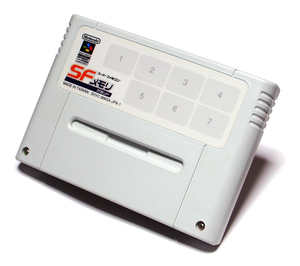
Super Metroid est un jeu d'action-aventure développé par Nintendo R&D1 et Intelligent Systems, et édité par Nintendo sur Super Nintendo en mars 1994 au Japon, puis en avril aux États-Unis et en juillet en Europe. C'est le troisième jeu de la série Metroid, dont l'intrigue prend place après les événements qui se déroulent dans Metroid II: Return of Samus sorti en 1991 sur Game Boy. Au cours de son périple, la chasseuse de primes Samus Aran explore la planète Zèbes dans le but de retrouver une larve Metroid dérobée par les Pirates de l'espace et l'un de leurs leaders Ridley.